Coffin portrait

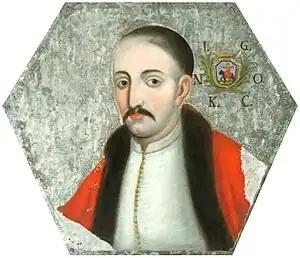
Coffin portrait of Jan Gniewosz, c. 1700, oil on tin plate. Signature: "I.[an] G.[niewosz] N.[a] O.[oleksowie] K.[asztelan] C.[zchowski]"

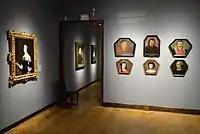
Coffin portraits in the National Museum in Warsaw

A coffin portrait was a realistic portrait of the deceased person put on coffins for the funeral and one of the elements of the castrum doloris, but removed before the burial. It became a tradition to decorate coffins of deceased nobles ("szlachta") with such funerary art in the times of the Polish–Lithuanian Commonwealth, particularly in the 17th and 18th centuries, the time of the baroque in Poland and Sarmatism. The tradition was limited to Commonwealth countries, although the term may also describe the Ancient Egyptian mummy portraits.